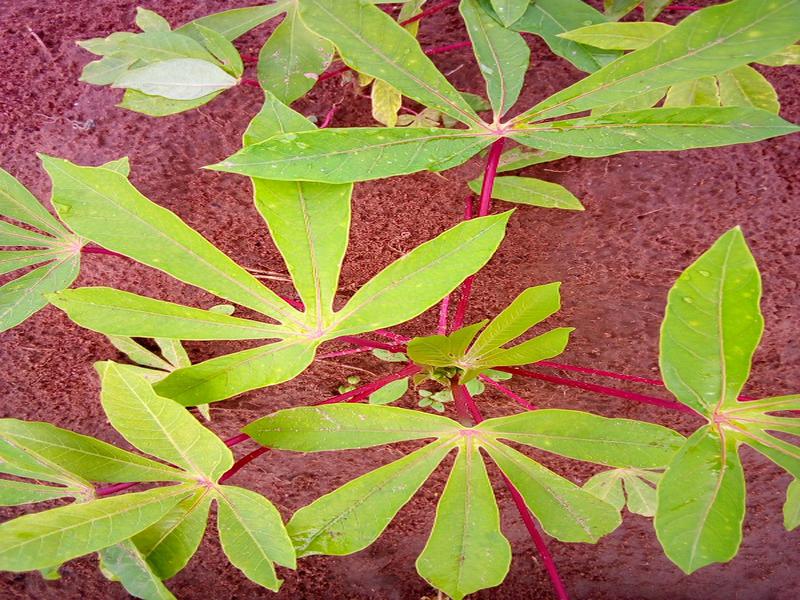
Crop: cassava
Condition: healthy